Capitol of Puerto Rico

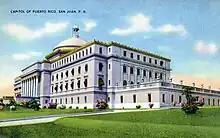
Rear façade (south) and side profile (east) of the Capitol, c. 1930

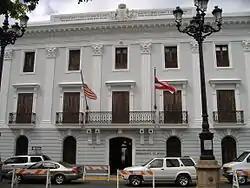
Palace of the Royal Intendancy in Old San Juan, seat of the Legislative Assembly in 1900-1929

Originally symbolizing self-governance in Puerto Rico as a territory of the U.S. under an insular government of elected Puerto Rican delegates and appointed American officials established by the Foraker Act of 1900, the construction of the Capitol was first introduced by autonomy supporter and Resident Commissioner Luis Muñoz Rivera in 1907. Prior to the Capitol, the Legislative Assembly convened in the current seat of the Department of State, the "Palacio de la Real Intendencia" (Palace of the Royal Intendancy) in the Old San Juan historic quarter.